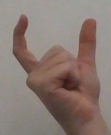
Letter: nun